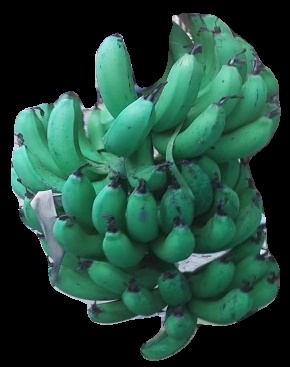
Variety: pachbale
Grade: grade3